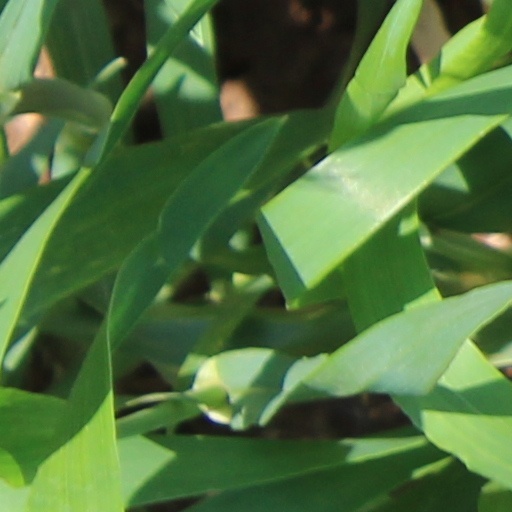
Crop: wheat